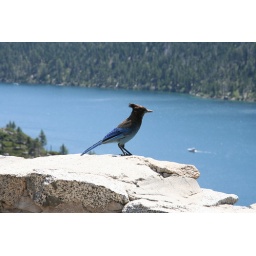
Lil' blue bird against the blue lake